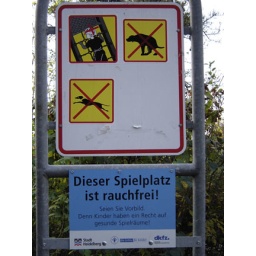
The signs are often very clear in Germany.